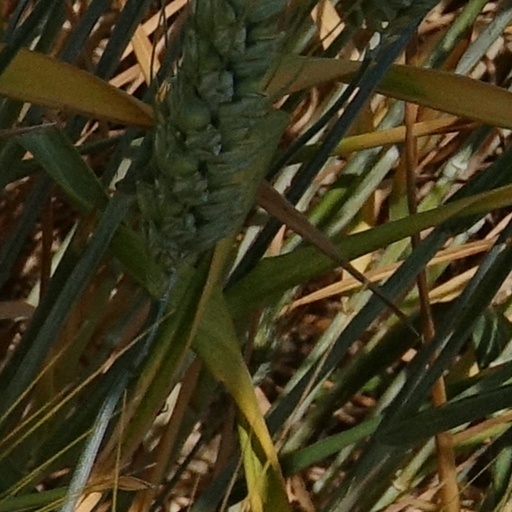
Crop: wheat